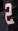
Number: 2